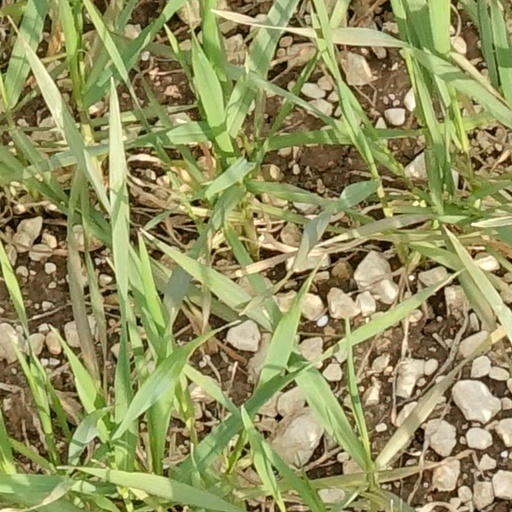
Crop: wheat